Walter Yetnikoff

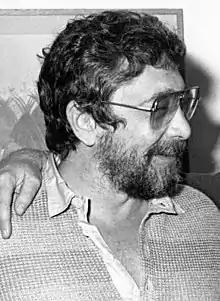

Walter Yetnikoff (August 11, 1933 – August 9, 2021) was an American music industry executive who was the president of CBS Records International from 1971 to 1975 and then president and CEO of CBS Records from 1975 to 1990. During his career at CBS Records, which included Columbia Records and Epic Records, he guided the careers of Michael Jackson, Billy Joel, Culture Club, Earth, Wind & Fire, Cyndi Lauper, Bruce Springsteen, Barbra Streisand, Sade, "Weird Al" Yankovic, Miami Sound Machine, and many other successful acts.